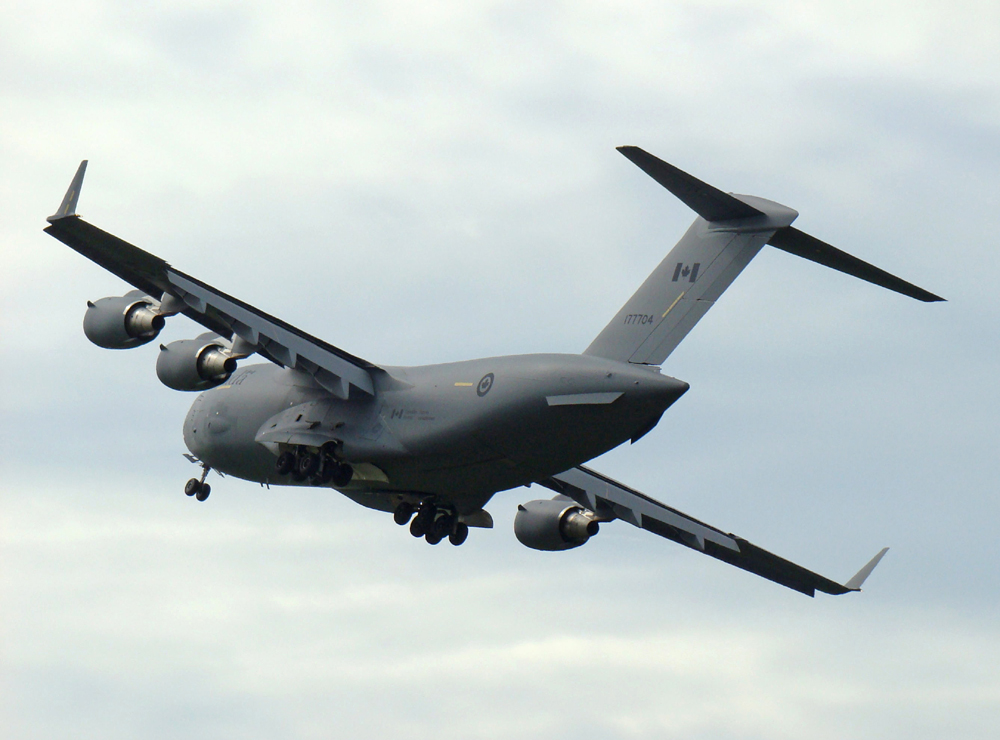
Vehicle type: Planes